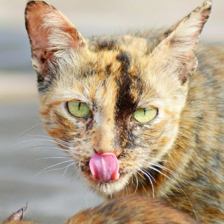
Label: animals